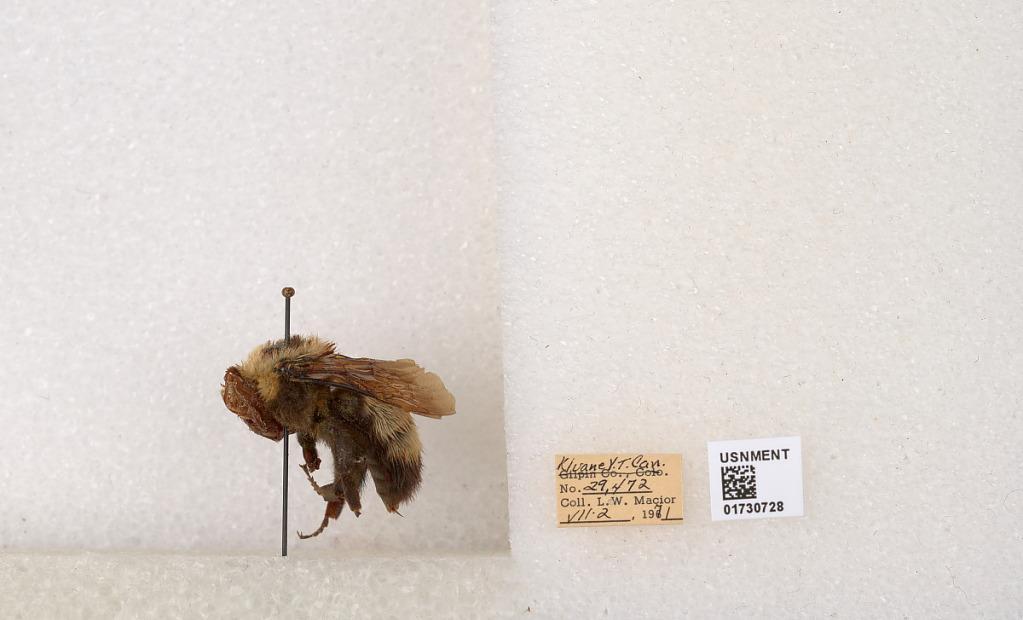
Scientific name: Bombus (Bombus) nevadensis Cresson
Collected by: L. Macior
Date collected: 1971-7-2
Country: Canada
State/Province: Yukon Territory
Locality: Kluane National Park and Reserve
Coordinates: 60.7493, -139.504